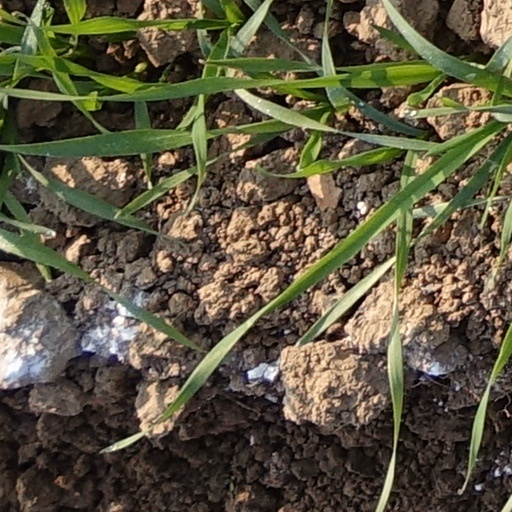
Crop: wheat